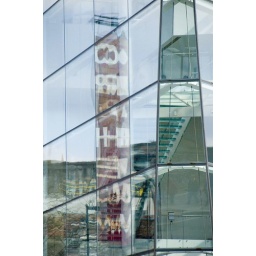
The classic Orpheum Theater sign reflected in the glass of the Overture Ceter for the Arts in Madison